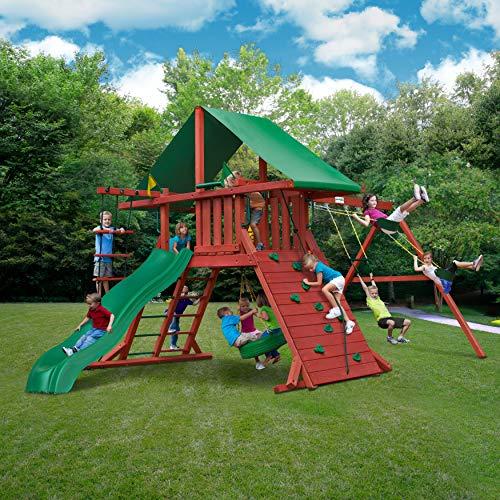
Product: Gorilla Playsets 01-0010 Sun Valley I Wood Swing Set with Green Vinyl Canopy, Extra-Wide Rock Climbing Wall, Tire Swing, Two Swings, Redwood
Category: Toys & Games | Sports & Outdoor Play | Play Sets & Playground Equipment | Play & Swing Sets
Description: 3-stations provide space for the included belt swings and trapeze bar.
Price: $1,399.99
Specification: ProductDimensions:252x144x132inches|ItemWeight:647pounds|ShippingWeight:758pounds(Viewshippingratesandpolicies)|ASIN:B00BGYOZ0K|Itemmodelnumber:01-0010|Manufacturerrecommendedage:36months-11years